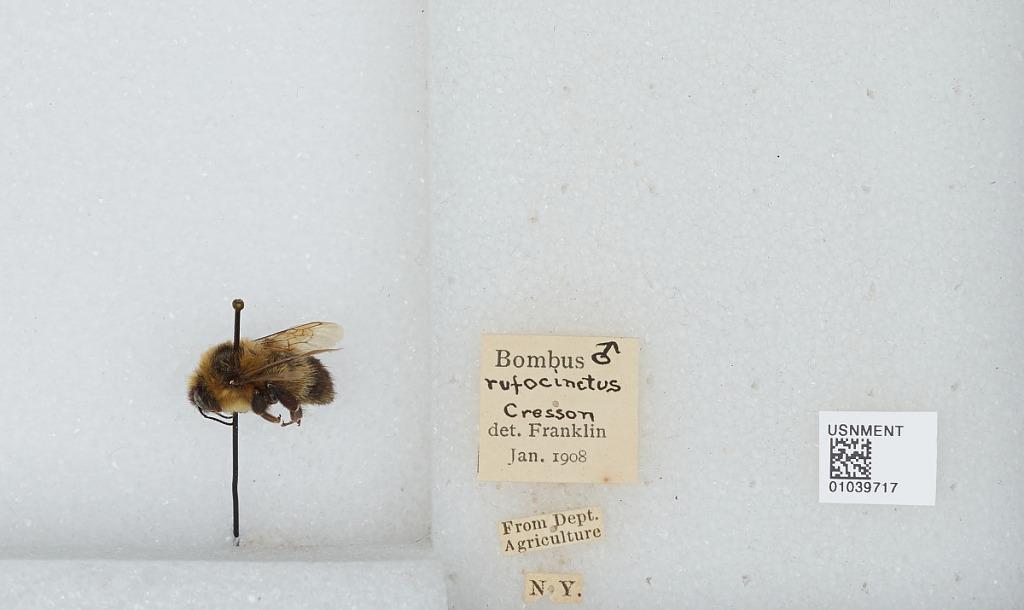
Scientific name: Bombus (Cullumanobombus) rufocinctus Cresson
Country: United States
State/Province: New York
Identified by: Franklin